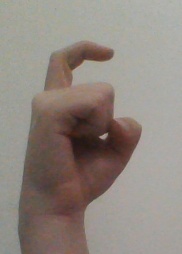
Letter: ra